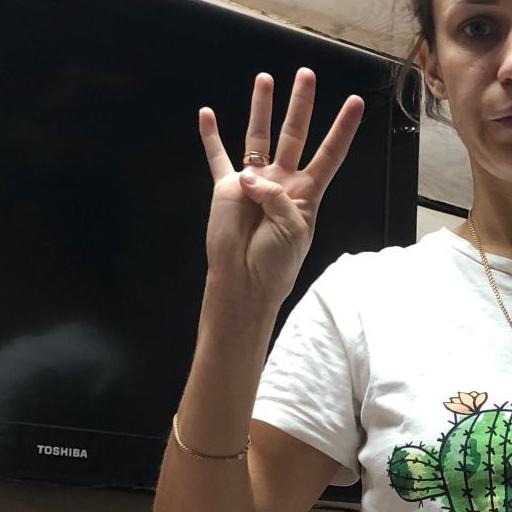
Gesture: four